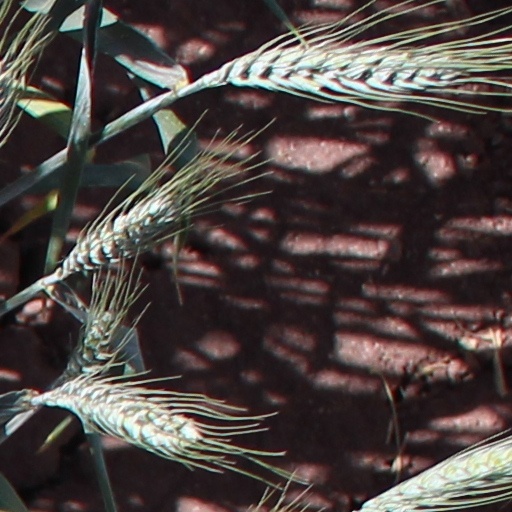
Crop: wheat